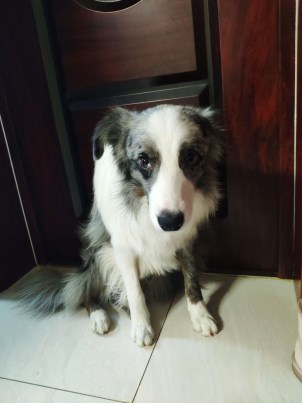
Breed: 2594-n000109-Border_collie